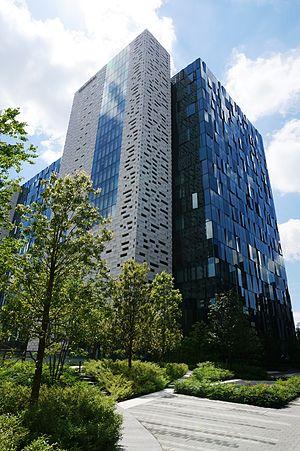
Square Enix Co., Ltd. est une société japonaise qui développe et édite des jeux vidéo et des mangas.